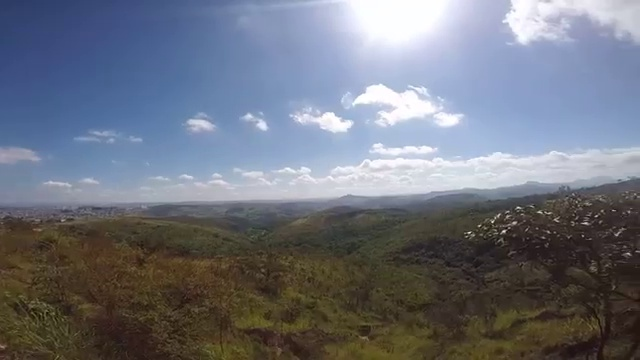
Fire: no
Smoke: no